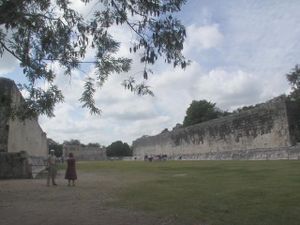
Mesoamerikansk boldspil
Boldbanen i Chichén Itzá
Boldbanen i Chichén Itzá, Mexico.
Det mesoamerikanske boldspil var en sport med rituelle associationer, som blev spillet i mere end 3000 år af befolkningen i Mesoamerika i præ-columbiansk tid, og nogle få steder bliver det stadig spillet af deres indianske efterkommerne i området.